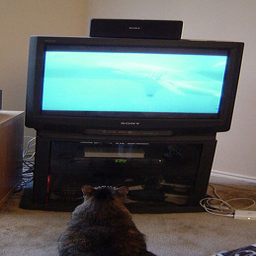
A cat is sitting on the floor while watching television.
there is a television on a stand and a cat is watching it
A cat seems to be staring at the blank TV.
A cat that is sitting down watching a television.
A cat sitting in front of a TV in a living room.